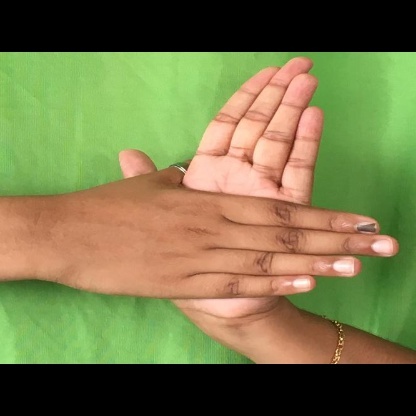
Mudra: Chakra